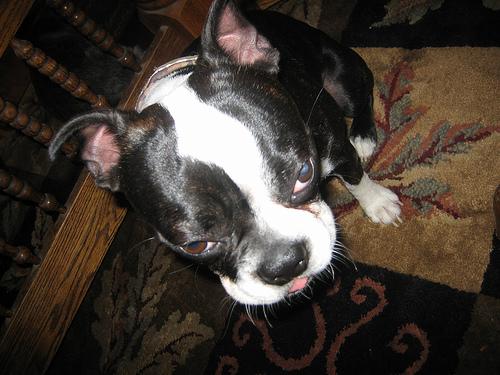
Breed: Bulldog